Edgar Thomas Conley

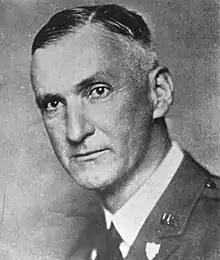
"U.S. Army Recruiting News", August 1, 1933

Edgar Thomas Conley (April 12, 1874 – August 21, 1956) was an American military officer who was Adjutant General of the United States Army from 1935 to 1938.